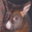
Label: possum